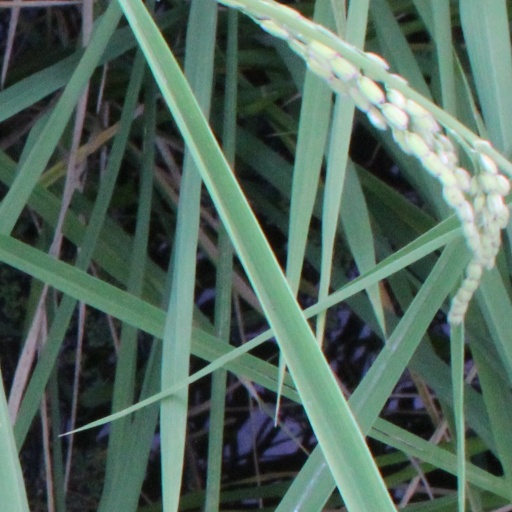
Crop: rice